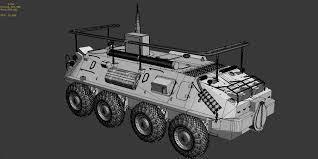
Label: BTR